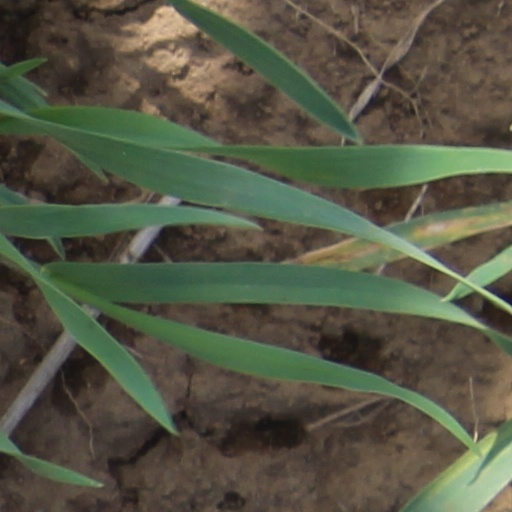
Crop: wheat